South Asia

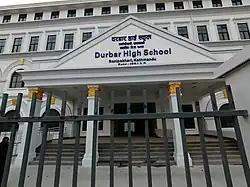
Durbar High School, oldest secondary school of Nepal, established in 1854 CE

There are numerous languages in South Asia. The spoken languages of the region are largely based on geography and shared across religious boundaries, but the written script is sharply divided by religious boundaries. In particular, Muslims of South Asia such as in Afghanistan and Pakistan use the Arabic alphabet and Persian Nastaliq. Till 1952, Muslim-majority Bangladesh (then known as East Pakistan) also mandated only the Nastaliq script, but after that adopted regional scripts and particularly Bengali, after the Language Movement for the adoption of Bengali as the official language of the then East Pakistan. Non-Muslims of South Asia, and some Muslims in India, on the other hand, use scripts such as those derived from Brahmi script for Indo-European languages and non-Brahmi scripts for Dravidian languages and others.